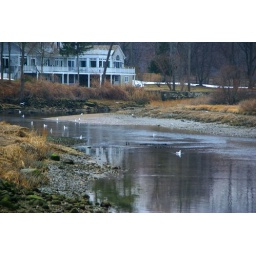
house by the water